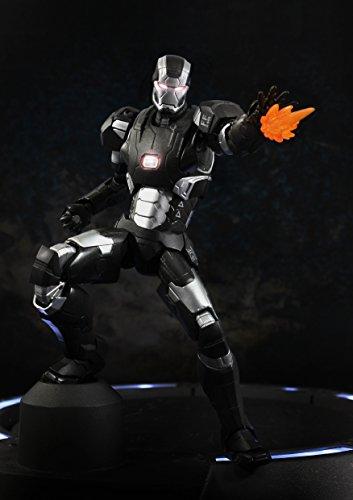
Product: Play Imaginative War Machine MK II "Iron Man 3" Action Figure (1/12 Scale)
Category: Toys & Games | Toy Figures & Playsets
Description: Comes with Option Parts to create scenes from the films.
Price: $108.98
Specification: ProductDimensions:2x3x6inches|ItemWeight:1pounds|ShippingWeight:1.32pounds(Viewshippingratesandpolicies)|DomesticShipping:ItemcanbeshippedwithinU.S.|InternationalShipping:ThisitemcanbeshippedtoselectcountriesoutsideoftheU.S.LearnMore|ASIN:B00GQQKYT4|Itemmodelnumber:SAMV12WM02N|Manufacturerrecommendedage:15-16years|Batteries:1LR44batteriesrequired.(included)